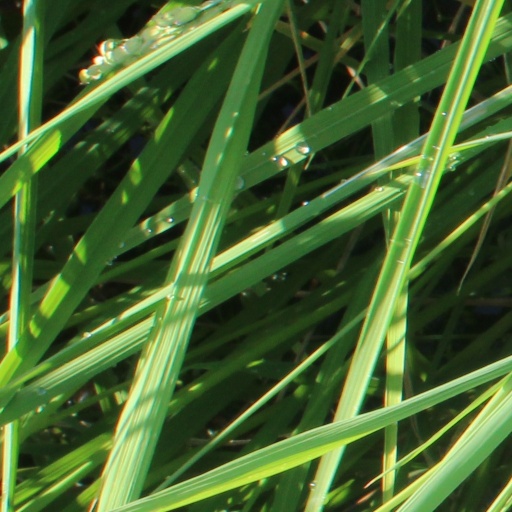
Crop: rice